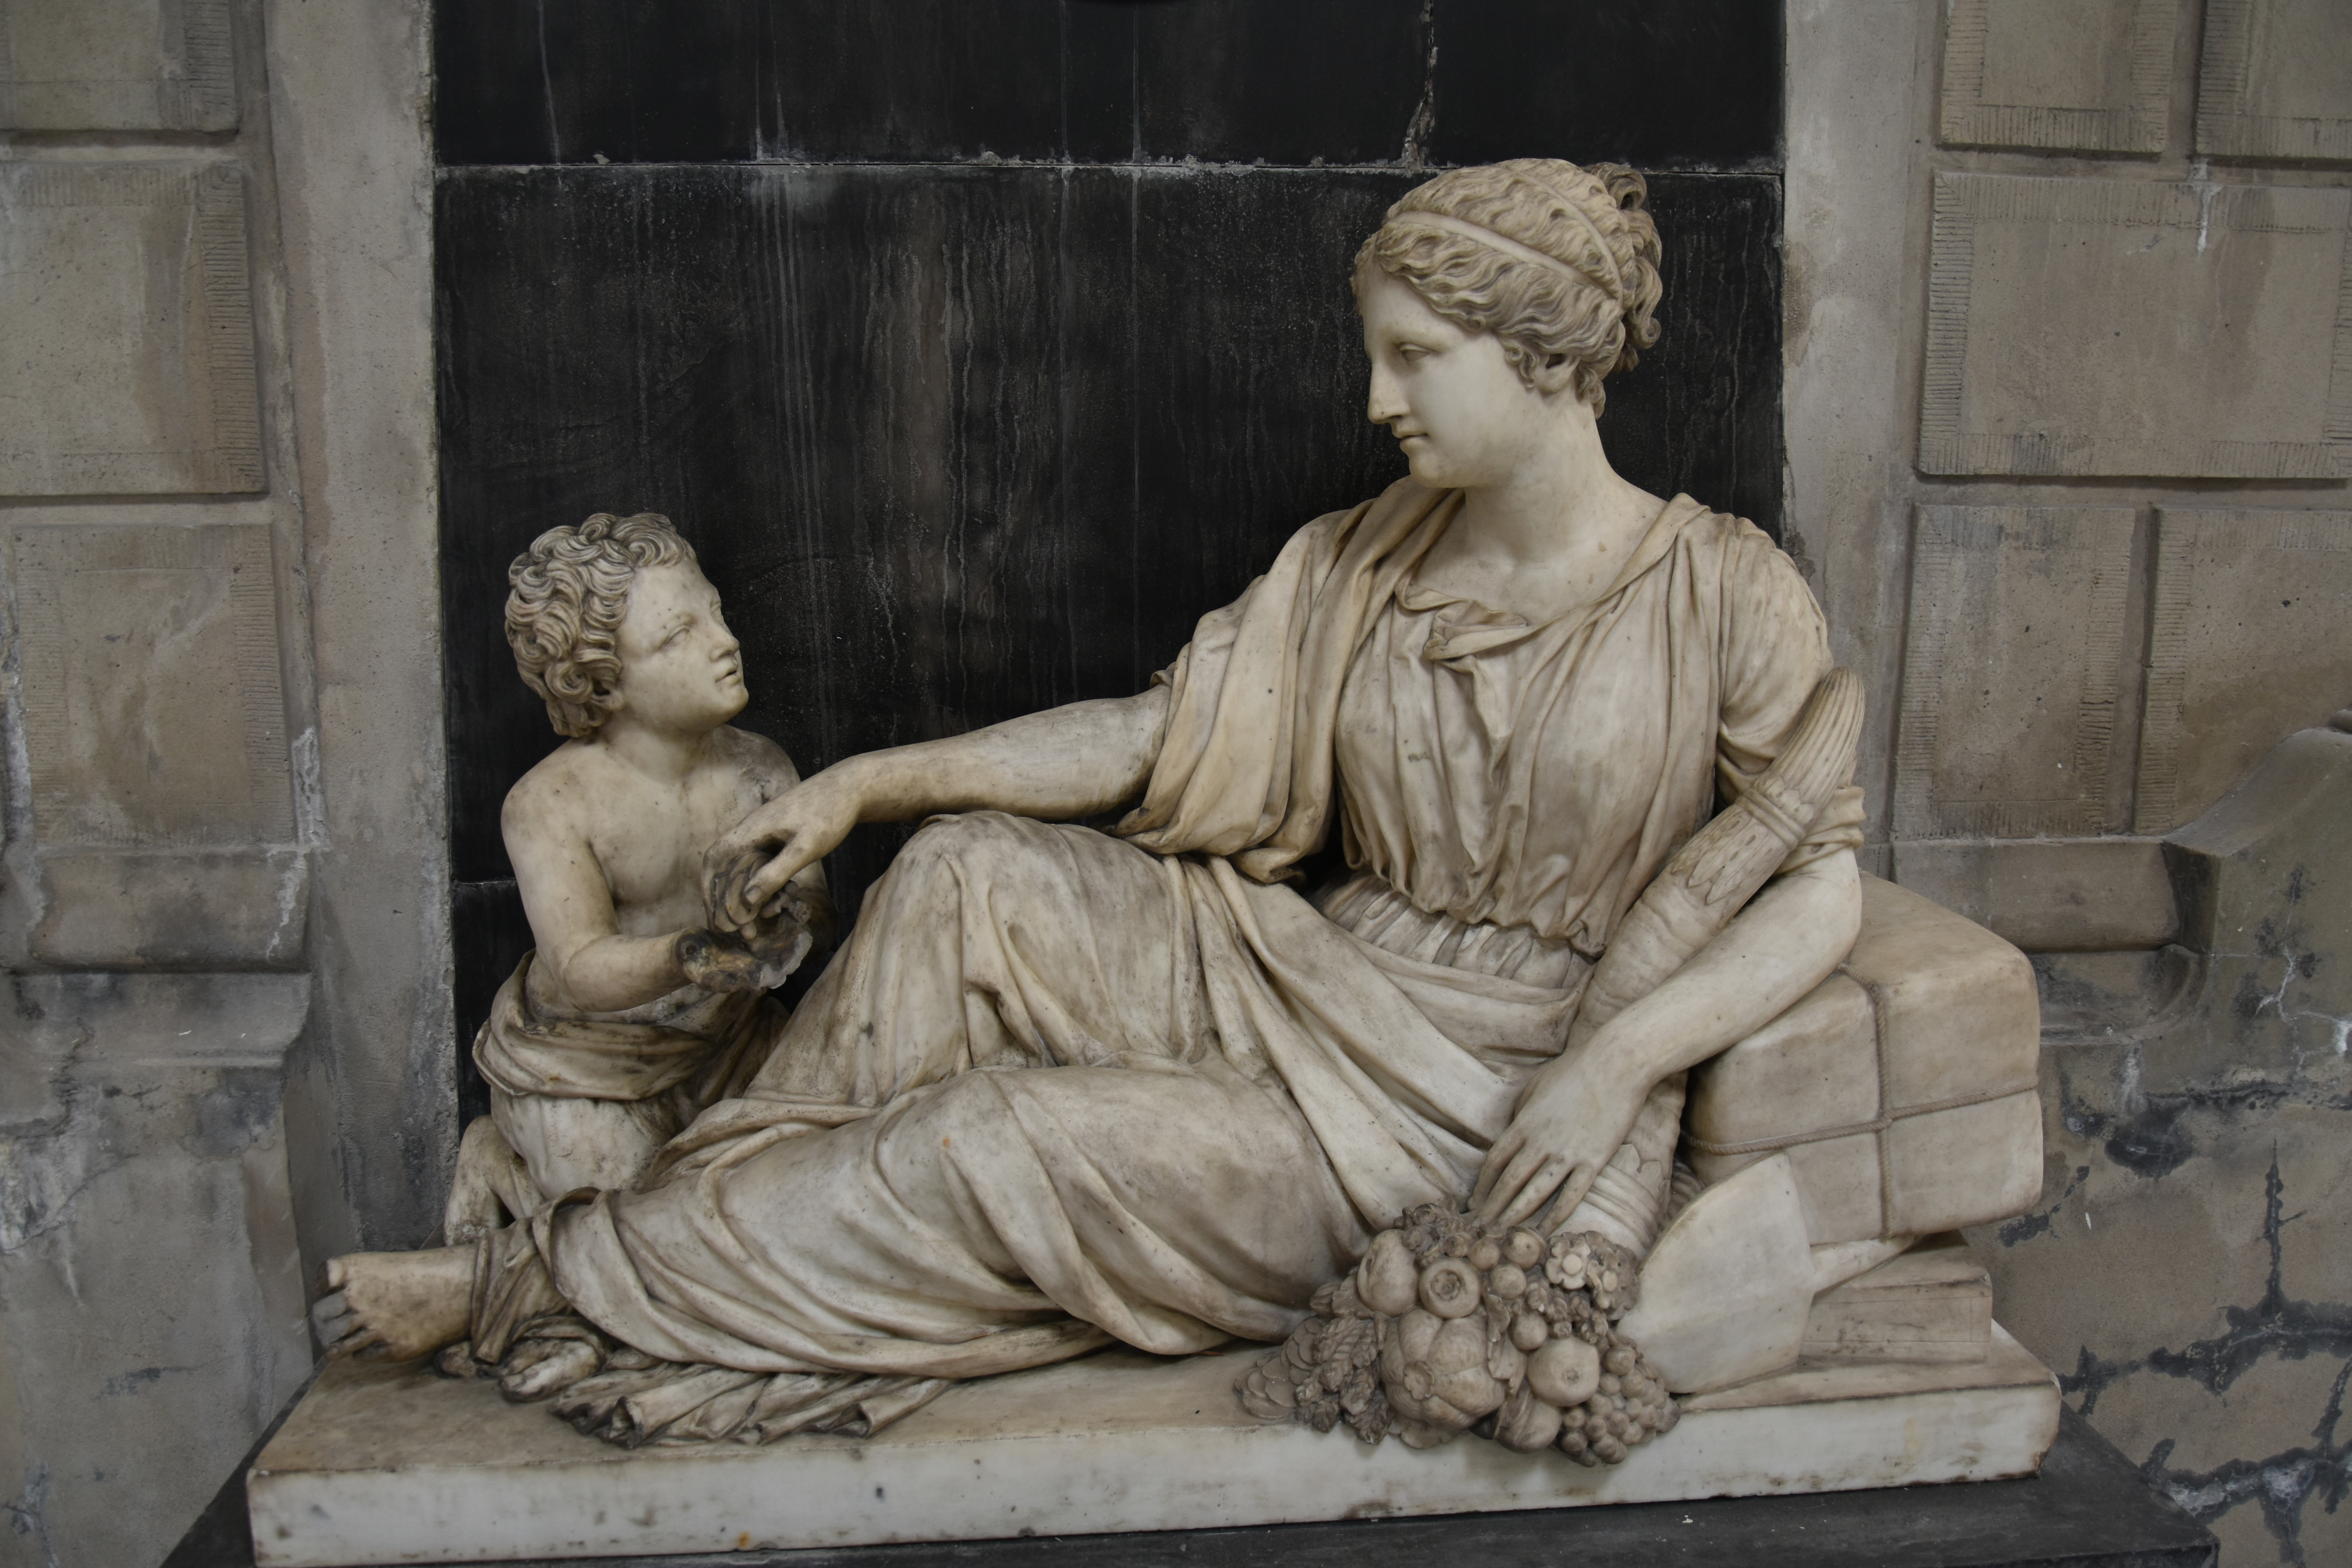
brussels, sculpture, statue, stone carving, classical sculpture, carving, monument, ancient history, relief, temple, tourist attraction, artwork, history, museum